Stair lift

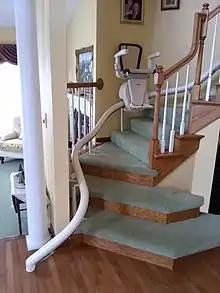

Curved stair lifts are made to follow the shape of an individual staircase (curved stairs). On staircases with intermediate flat landings they eliminate the need for multiple straight stair lifts by providing a continuous ride up the entire length of the staircase. Because the rail is custom-made to follow the staircase, and because the chair is more complex than on a straight-rail stair lift (it has to be able to remain level while traveling along a track which changes direction and angle), curved-rail stair lifts are more costly than stair lifts for straight stairs.